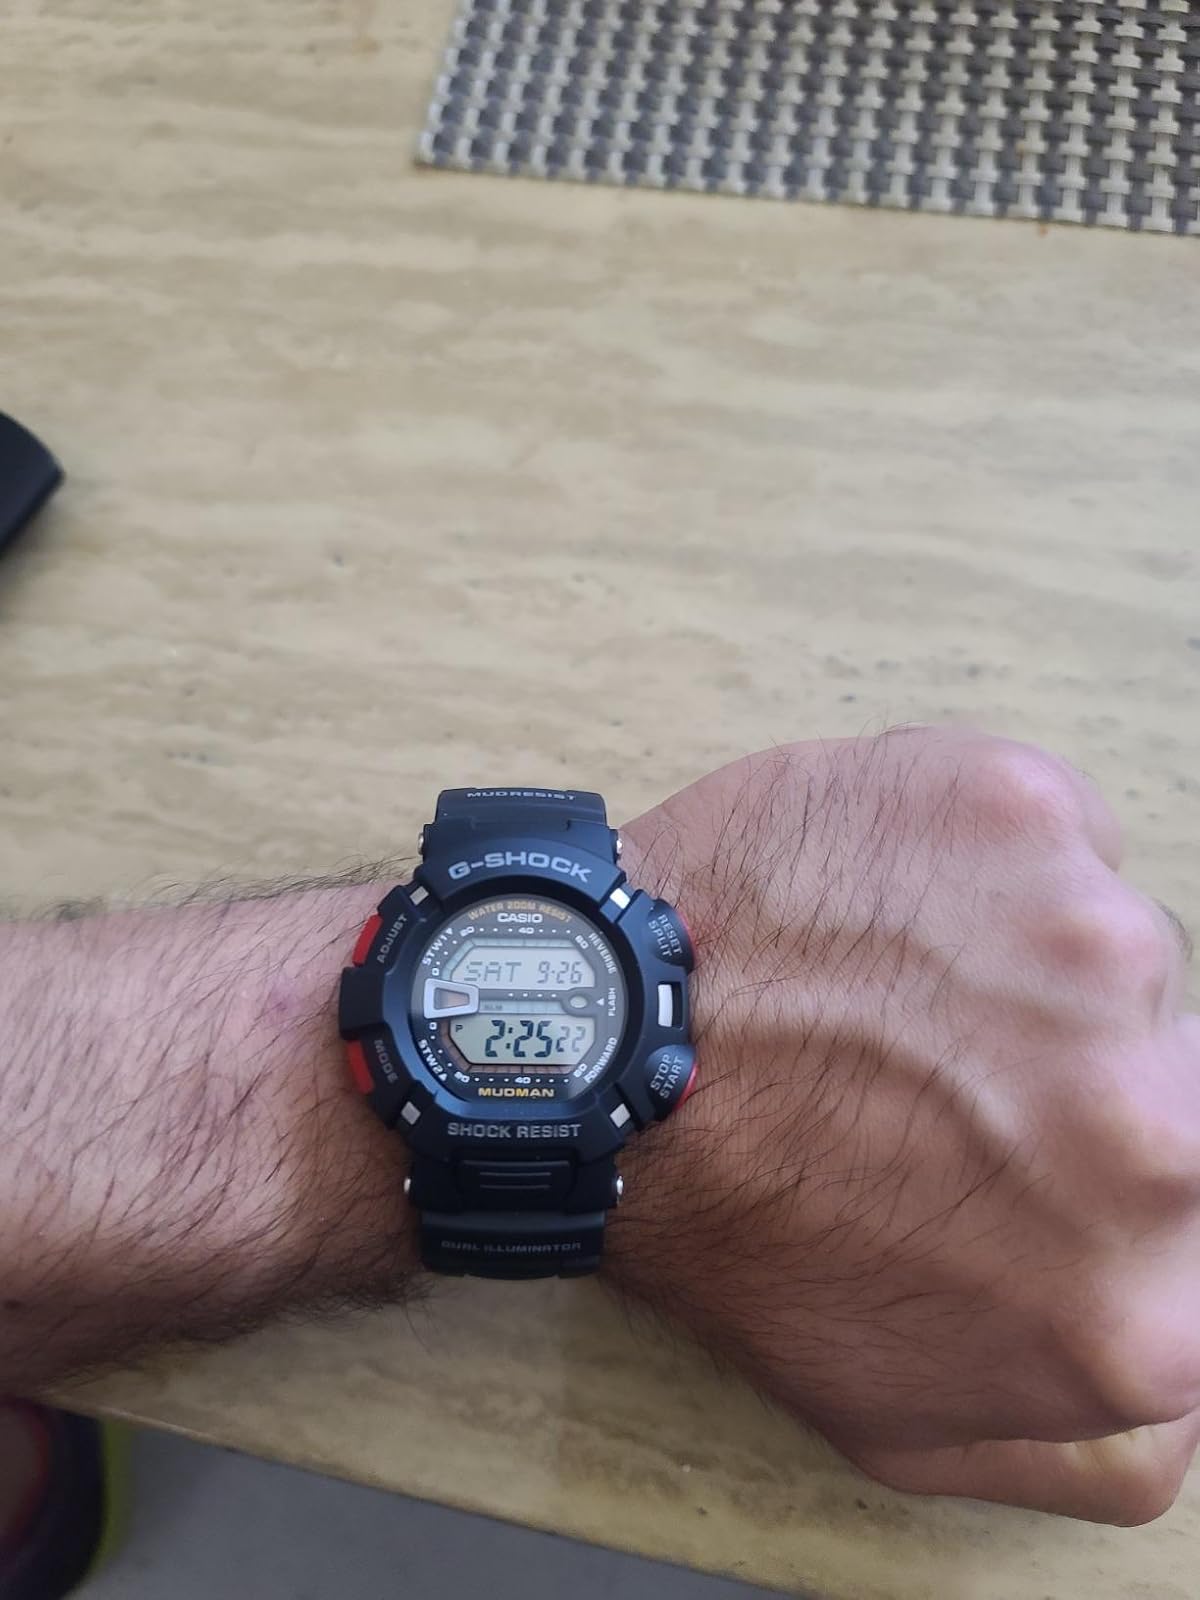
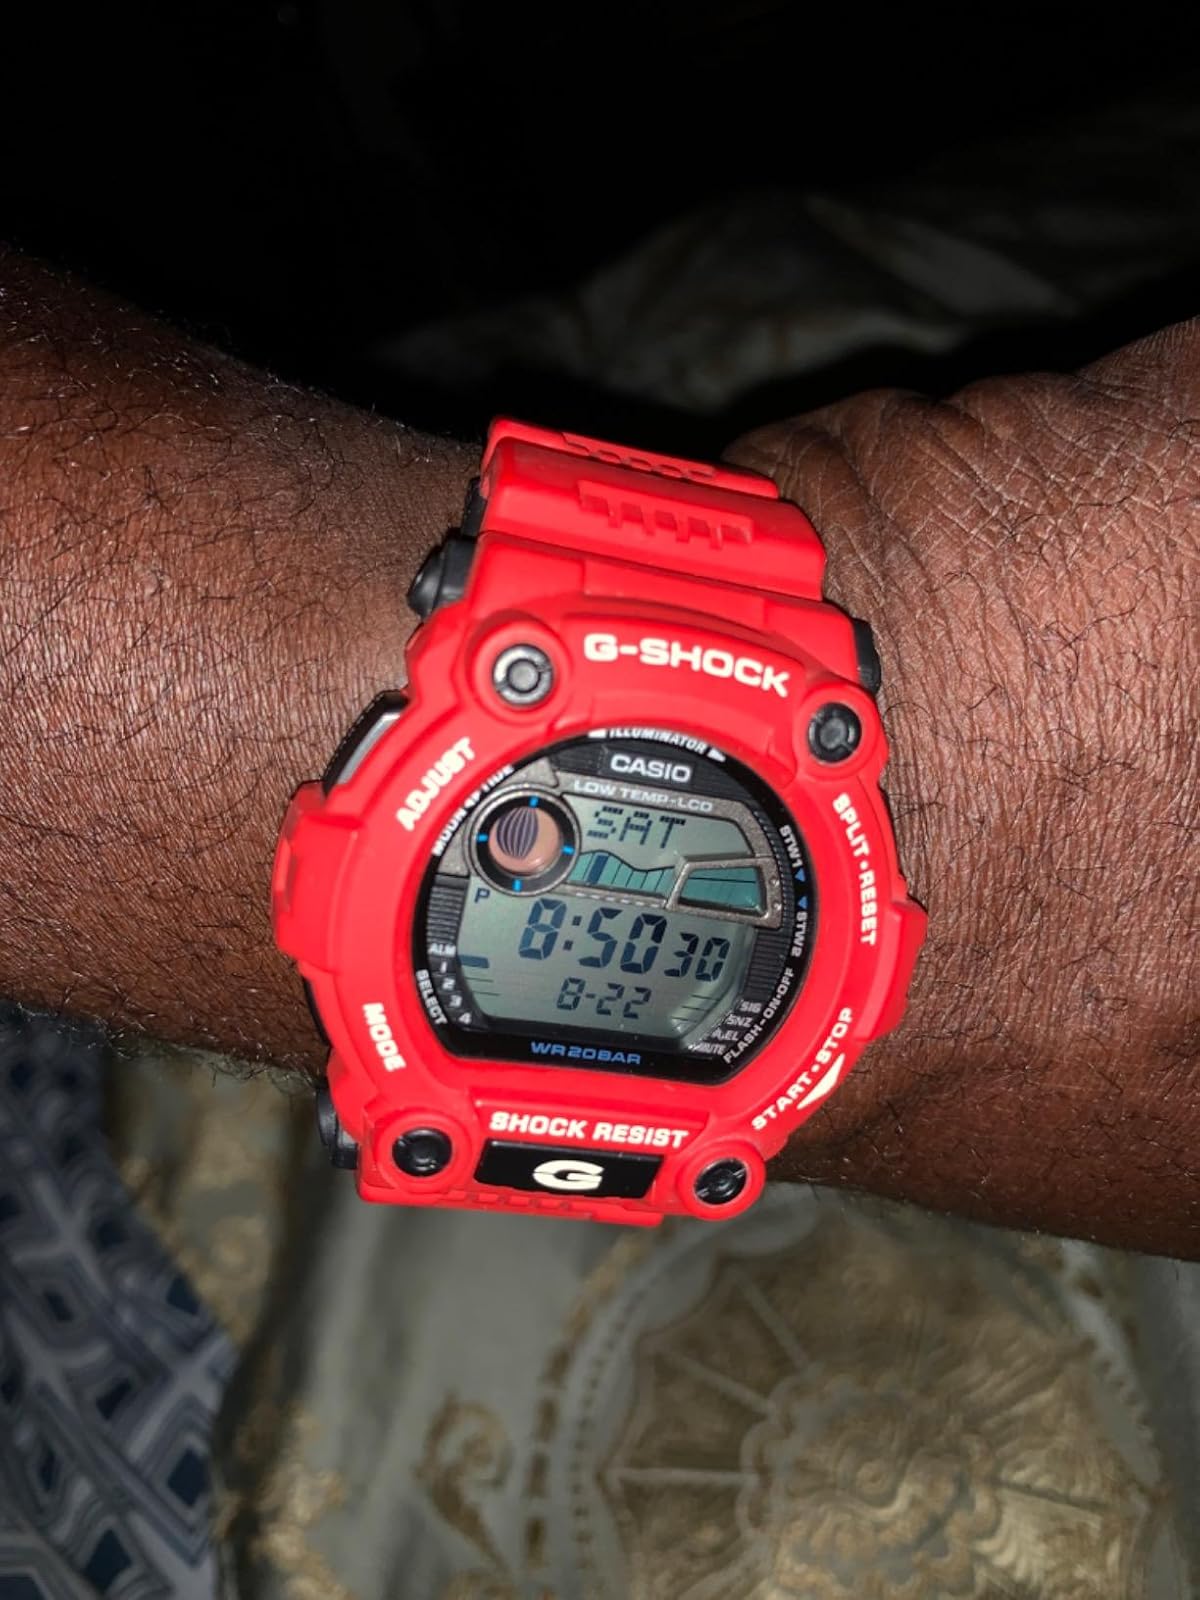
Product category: accessories_watch
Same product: no